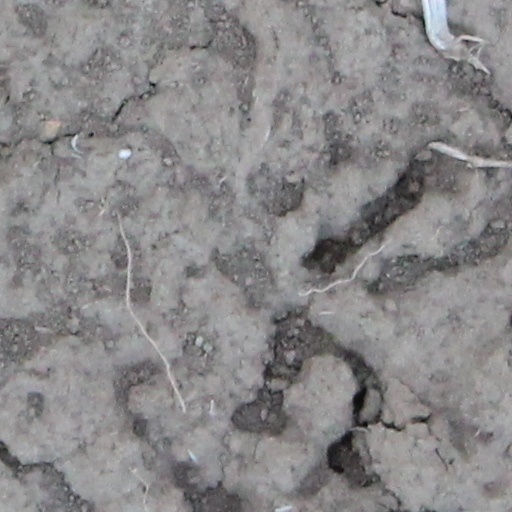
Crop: wheat